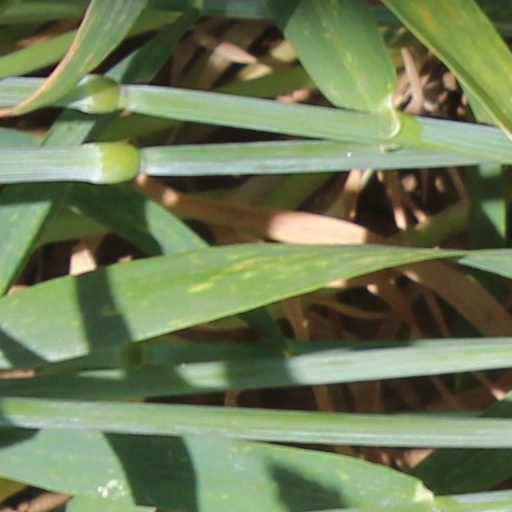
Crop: wheat